Vendange tardive

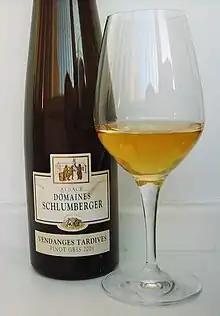
A Pinot gris Vendange Tardive from Alsace.

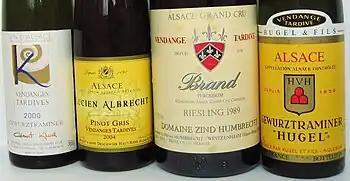
Four Vendange Tardive wines from different Alsace producers. Note that the two labels on the left use the plural form, Vendanges Tardives, while the two on the right use the singular form.

Vendange tardive ("VT") means ""late harvest"" in French. The phrase refers to a style of dessert wine where the grapes are allowed to hang on the vine until they start to dehydrate. This process, called passerillage, concentrates the sugars in the juice and changes the flavours within it. The name is sometimes written as the plural form, "vendanges tardives", referring to the fact that several runs through the vineyard are often necessary to produce such wines.